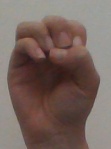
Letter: ha